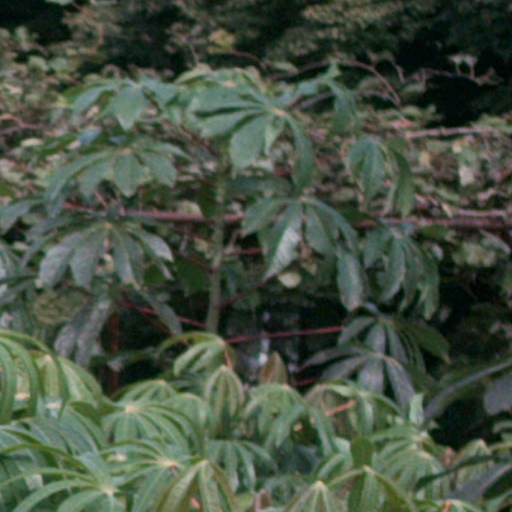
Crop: cassava